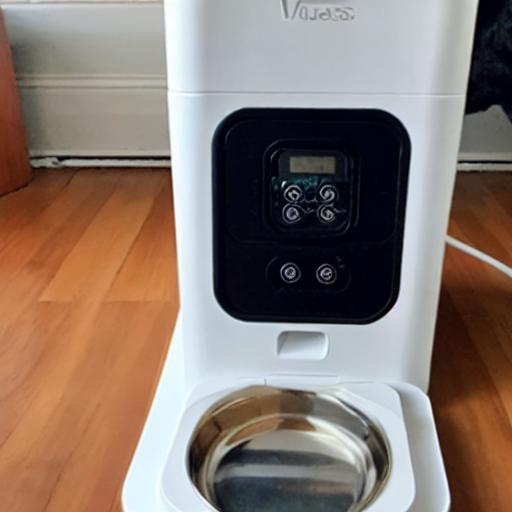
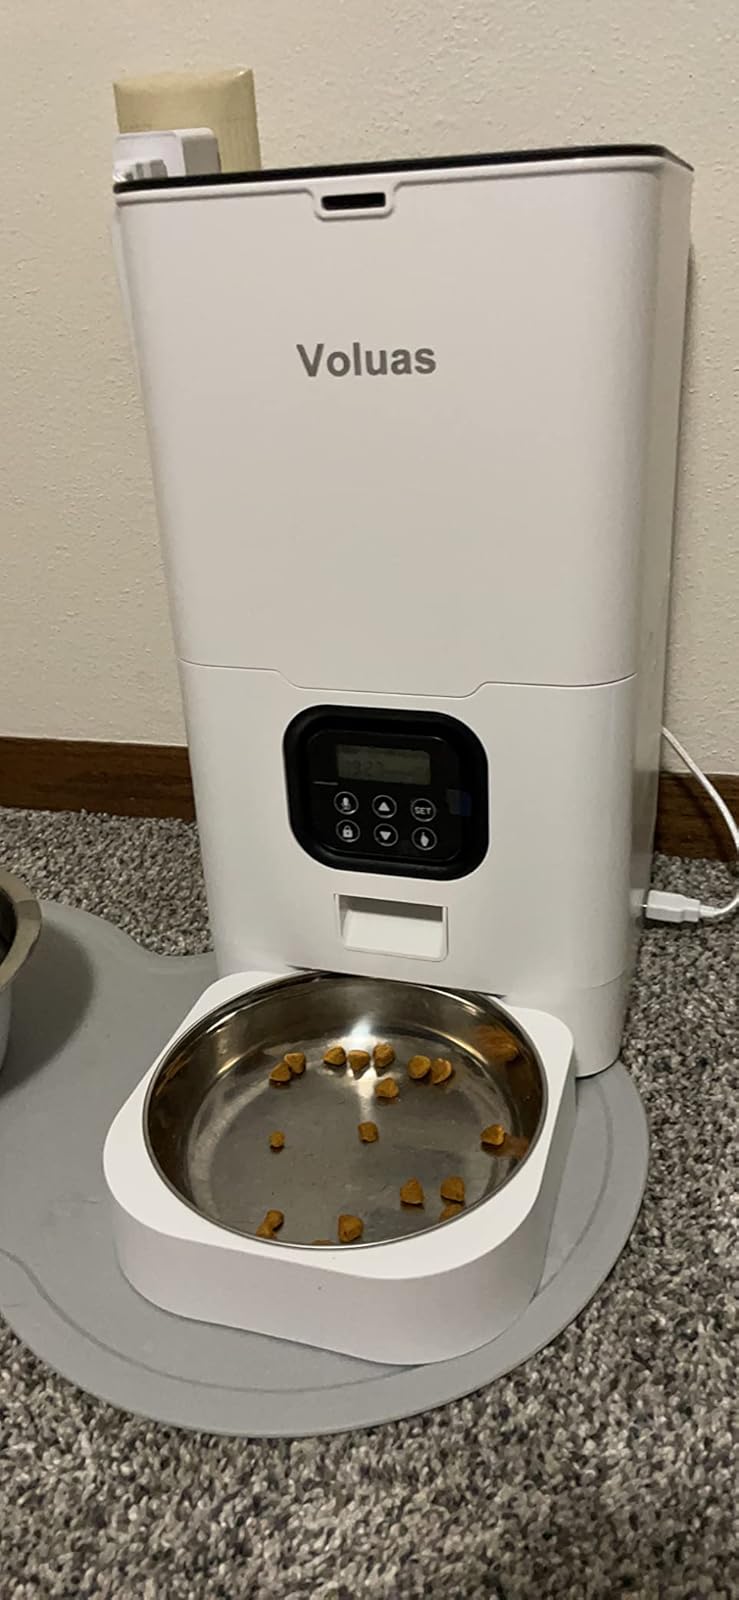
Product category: items_feeder
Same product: no